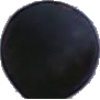
Label: blue_grape